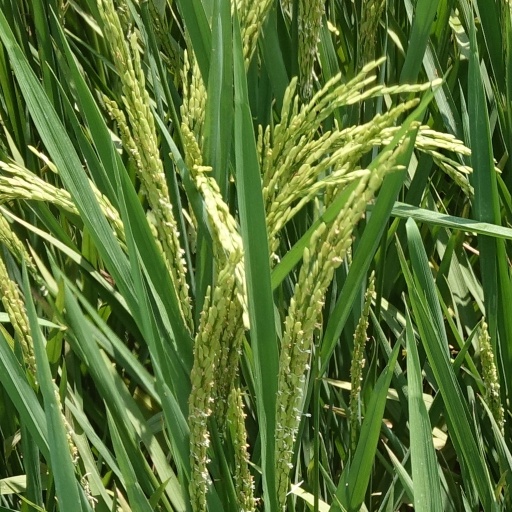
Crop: rice